Rhapsody of Fire

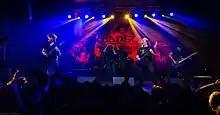
Former members performing in Costa Rica for the parallel Rhapsody farewell tour

On 21 November 2016, former members Luca Turilli, Fabio Lione, Alex Holzwarth, Patrice Guers and Dominique Leurquin announced a Rhapsody "20th Anniversary Farewell Tour", in parallel to the current band. The tour celebrated the 20th anniversary of Rhapsody's first album "Legendary Tales" and featured, among other songs, the album "Symphony of Enchanted Lands" played in its entirety. The 20th Anniversary Farewell Tour started on 26 April 2017 in Annecy, France, and ended on 20 March 2018 in Madrid, Spain.